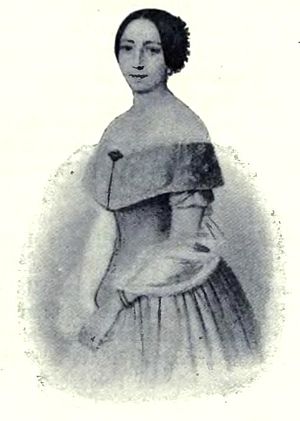
Edvard Lehmann (maler) / Galleri
Otto Ludvig Edvard Lehmann var en dansk maler og tegner.